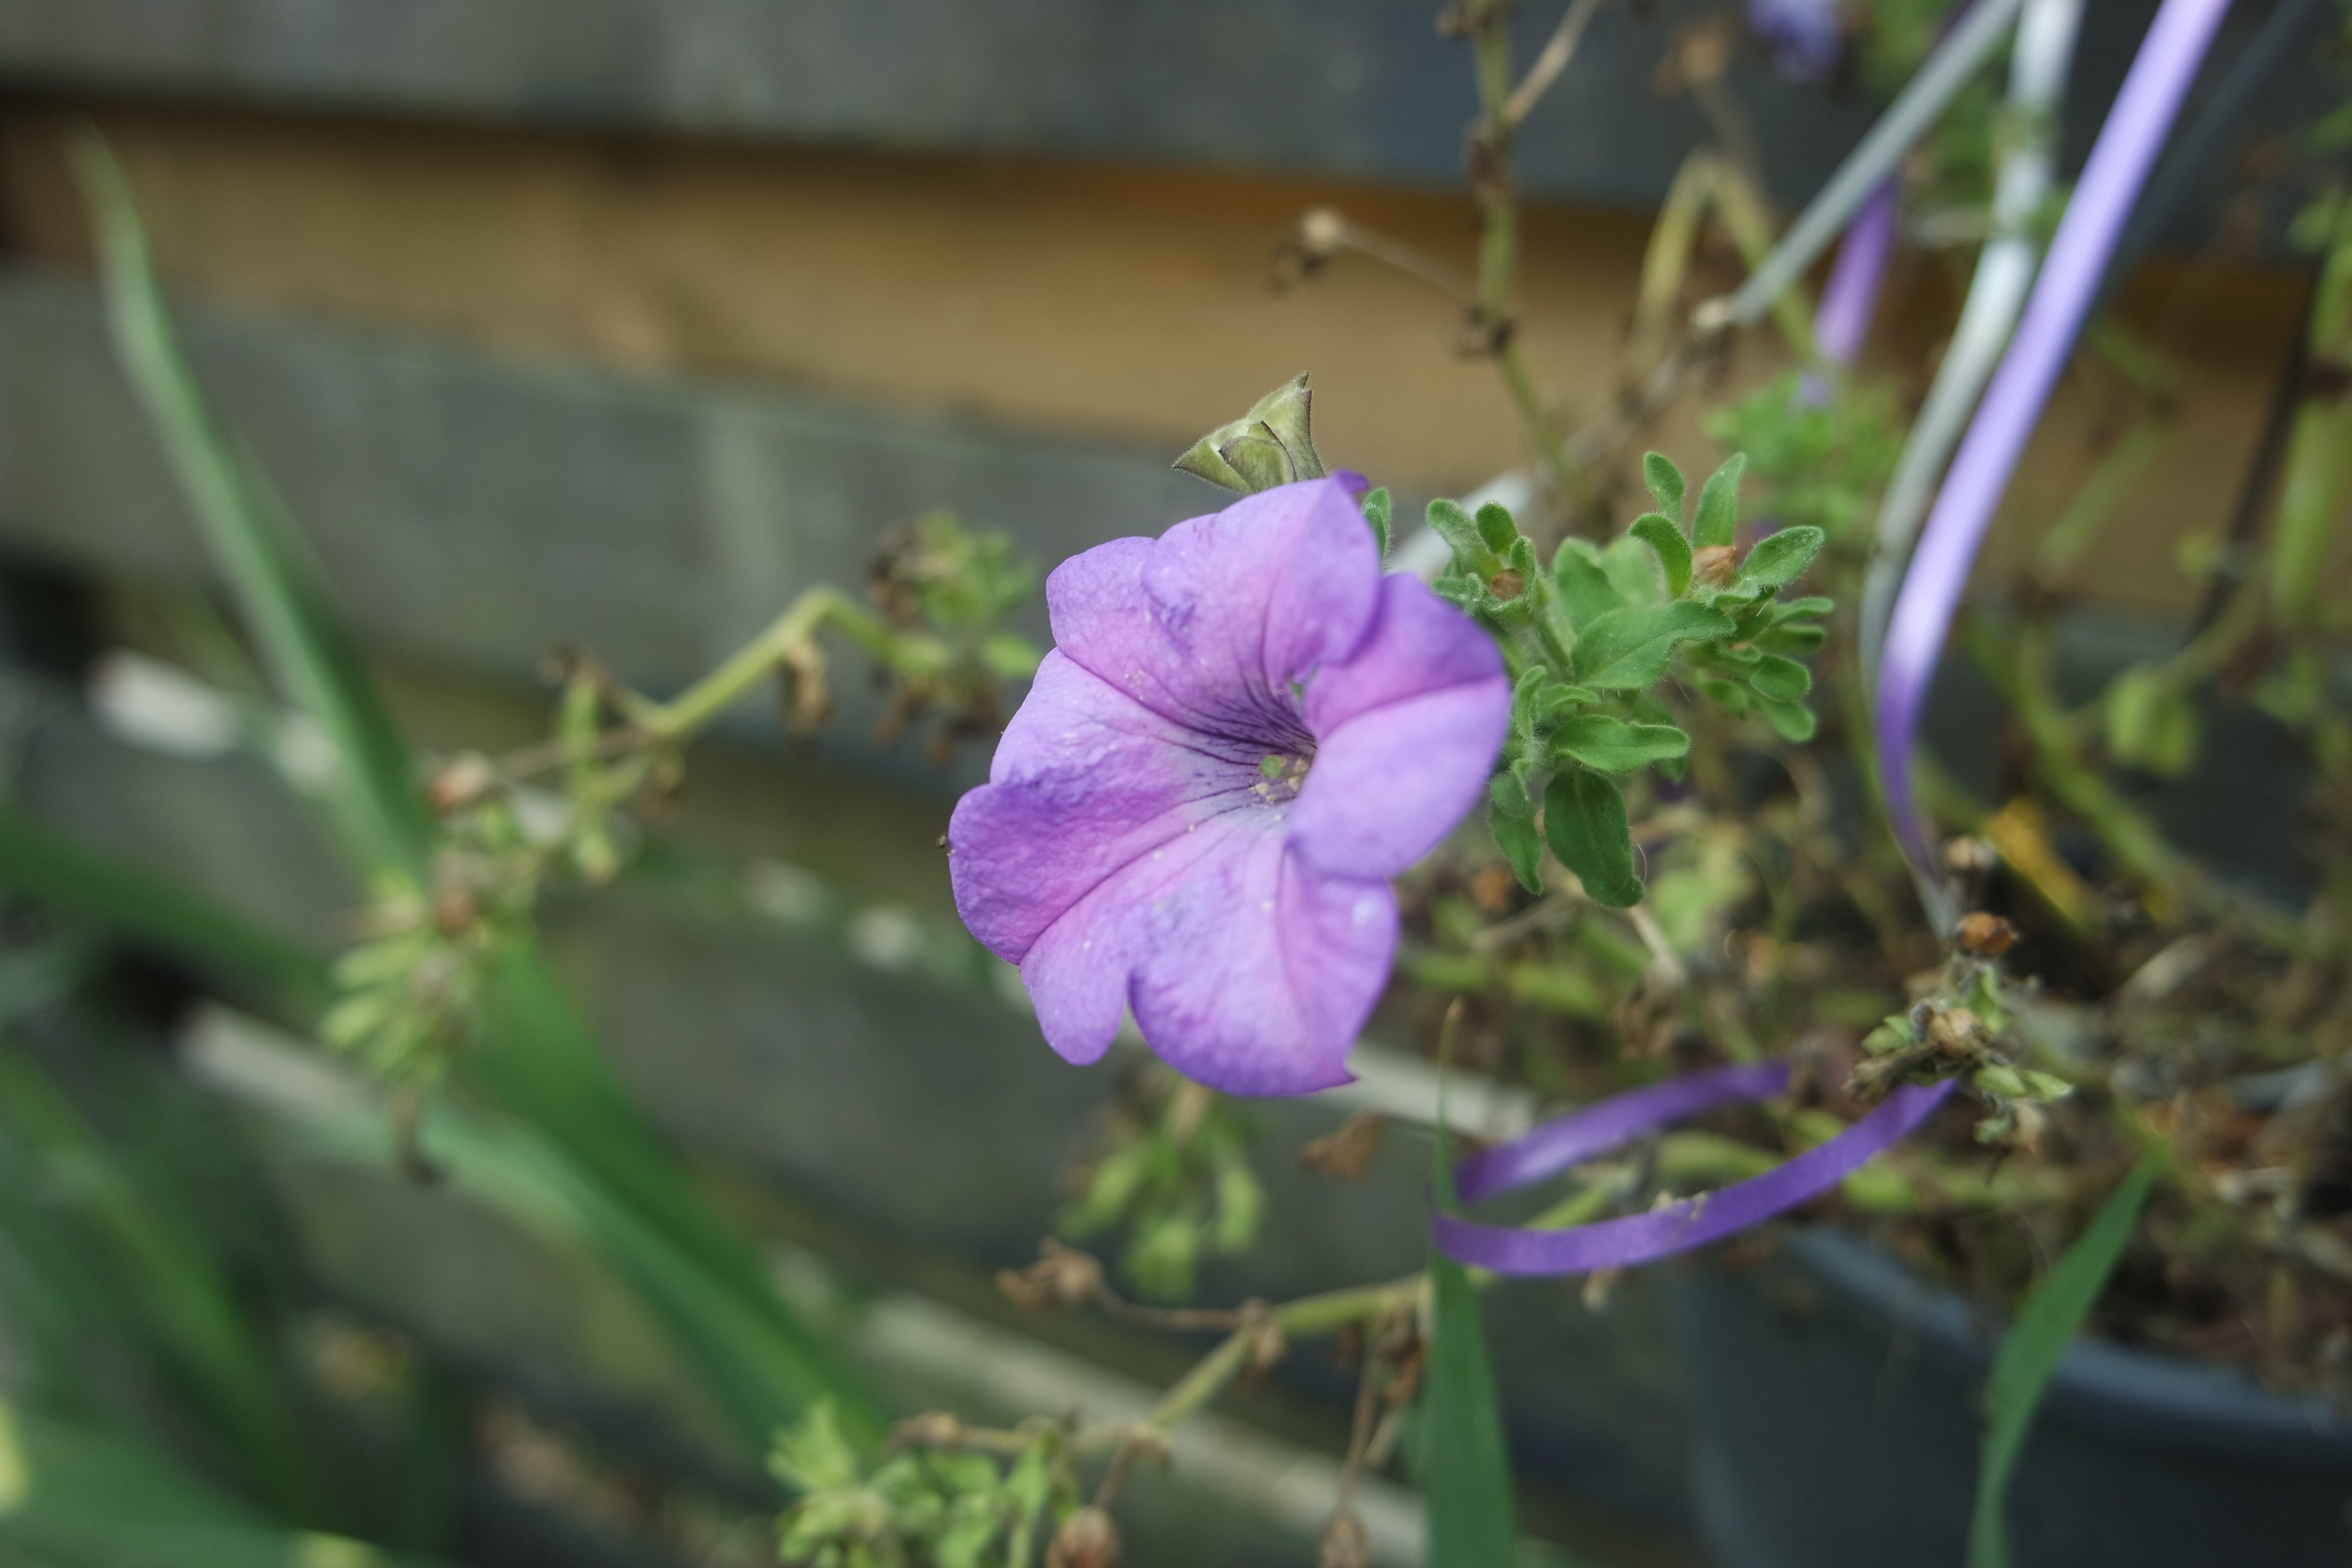
nature, plant, flower, purple, bloom, summer, spring, botany, flora, wildflower, flowers, macro photography, flowering plant, land plant